Ricardo Sá Pinto

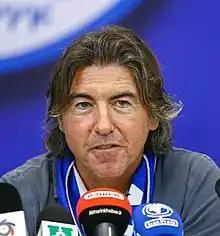
Sá Pinto with Esteghlal in 2022

Ricardo Manuel Andrade e Silva Sá Pinto (born 10 October 1972) is a Portuguese former professional footballer who played as a forward, currently manager of Persian Gulf Pro League club Esteghlal.